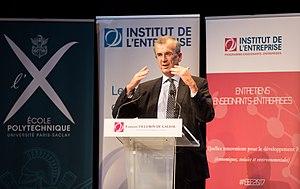
François Villeroy de Galhau - Gouverneur de la Banque de France Conférence
François Villeroy de Galhau, né le 24 février 1959 à Strasbourg, est un haut fonctionnaire français. Il est gouverneur de la Banque de France depuis le 1ᵉʳ novembre 2015.